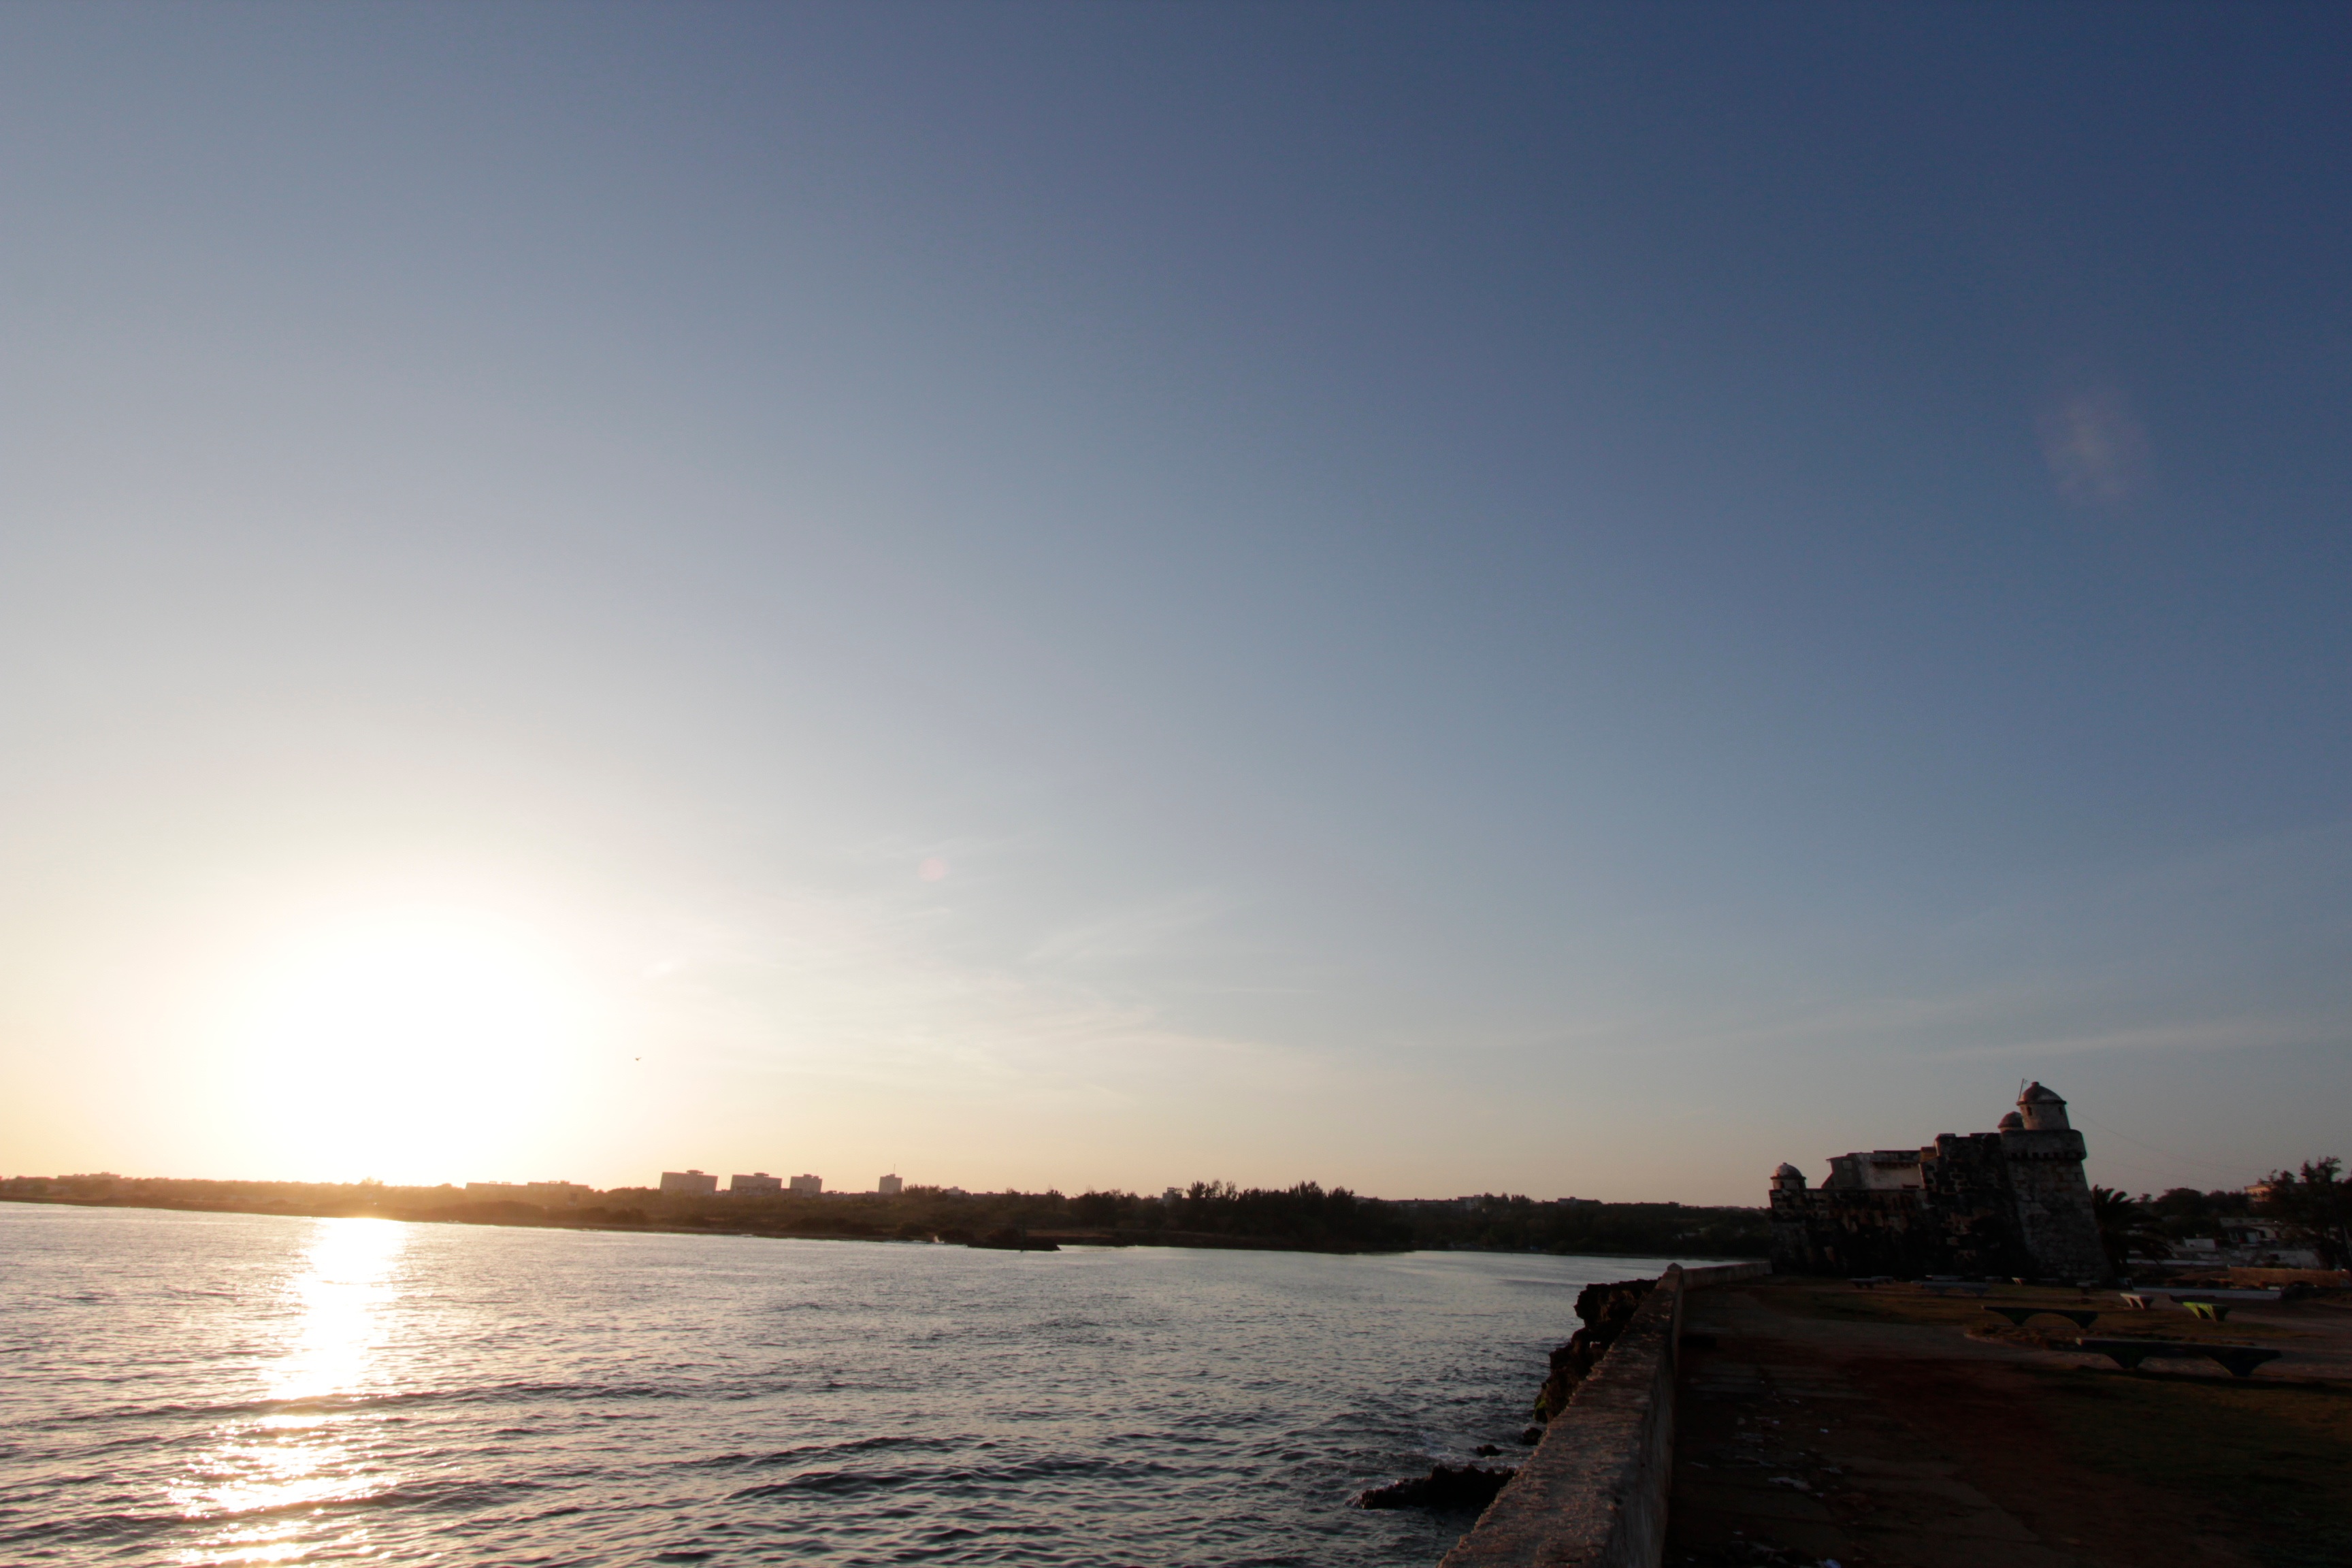
beach, sea, coast, ocean, horizon, cloud, sky, sun, sunrise, sunset, sunlight, morning, shore, wave, dawn, river, dusk, evening, vehicle, bay, waterway, body of water, atmospheric phenomenon